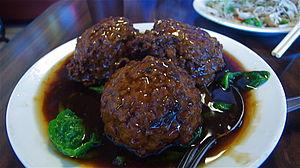
Afelia